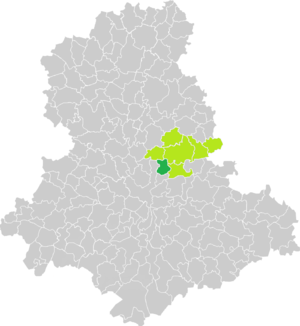
Carte de situation de la commune de Rilhac-Rancon (en vert foncé) dans le votre Canton (en vert clair) sur une carte des communes de la Haute-Vienne
Rilhac-Rancon est une commune française située dans le département de la Haute-Vienne, en région Nouvelle-Aquitaine.